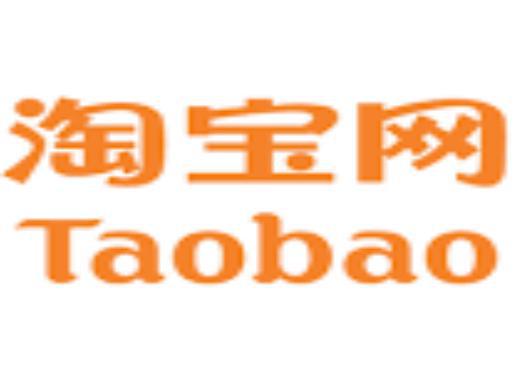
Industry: Others